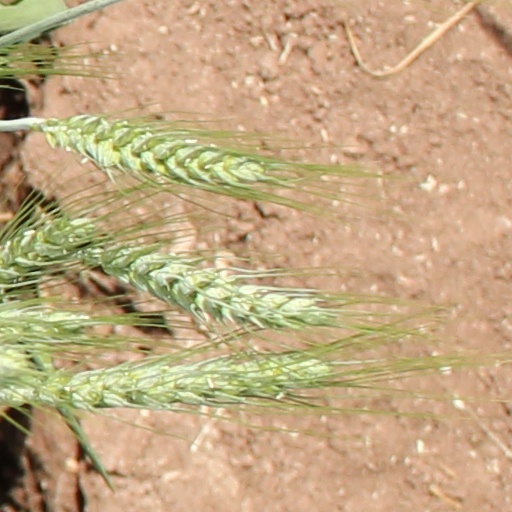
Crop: wheat